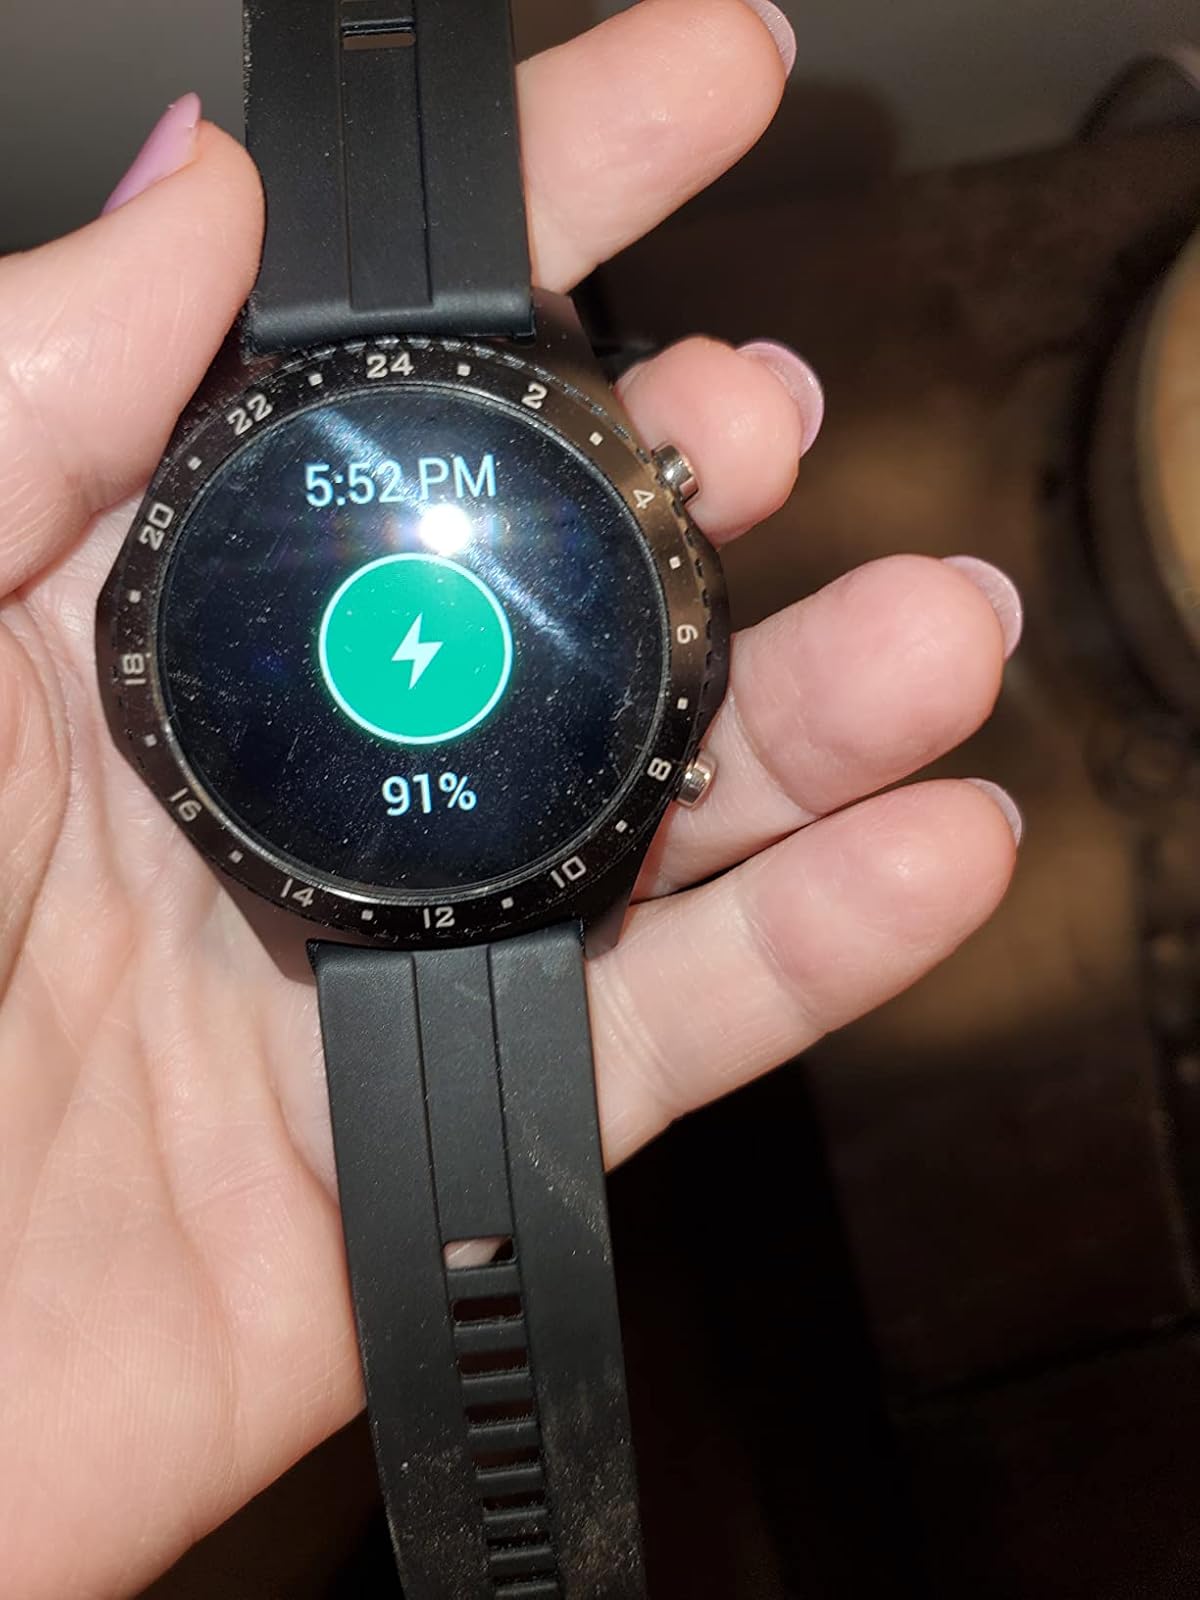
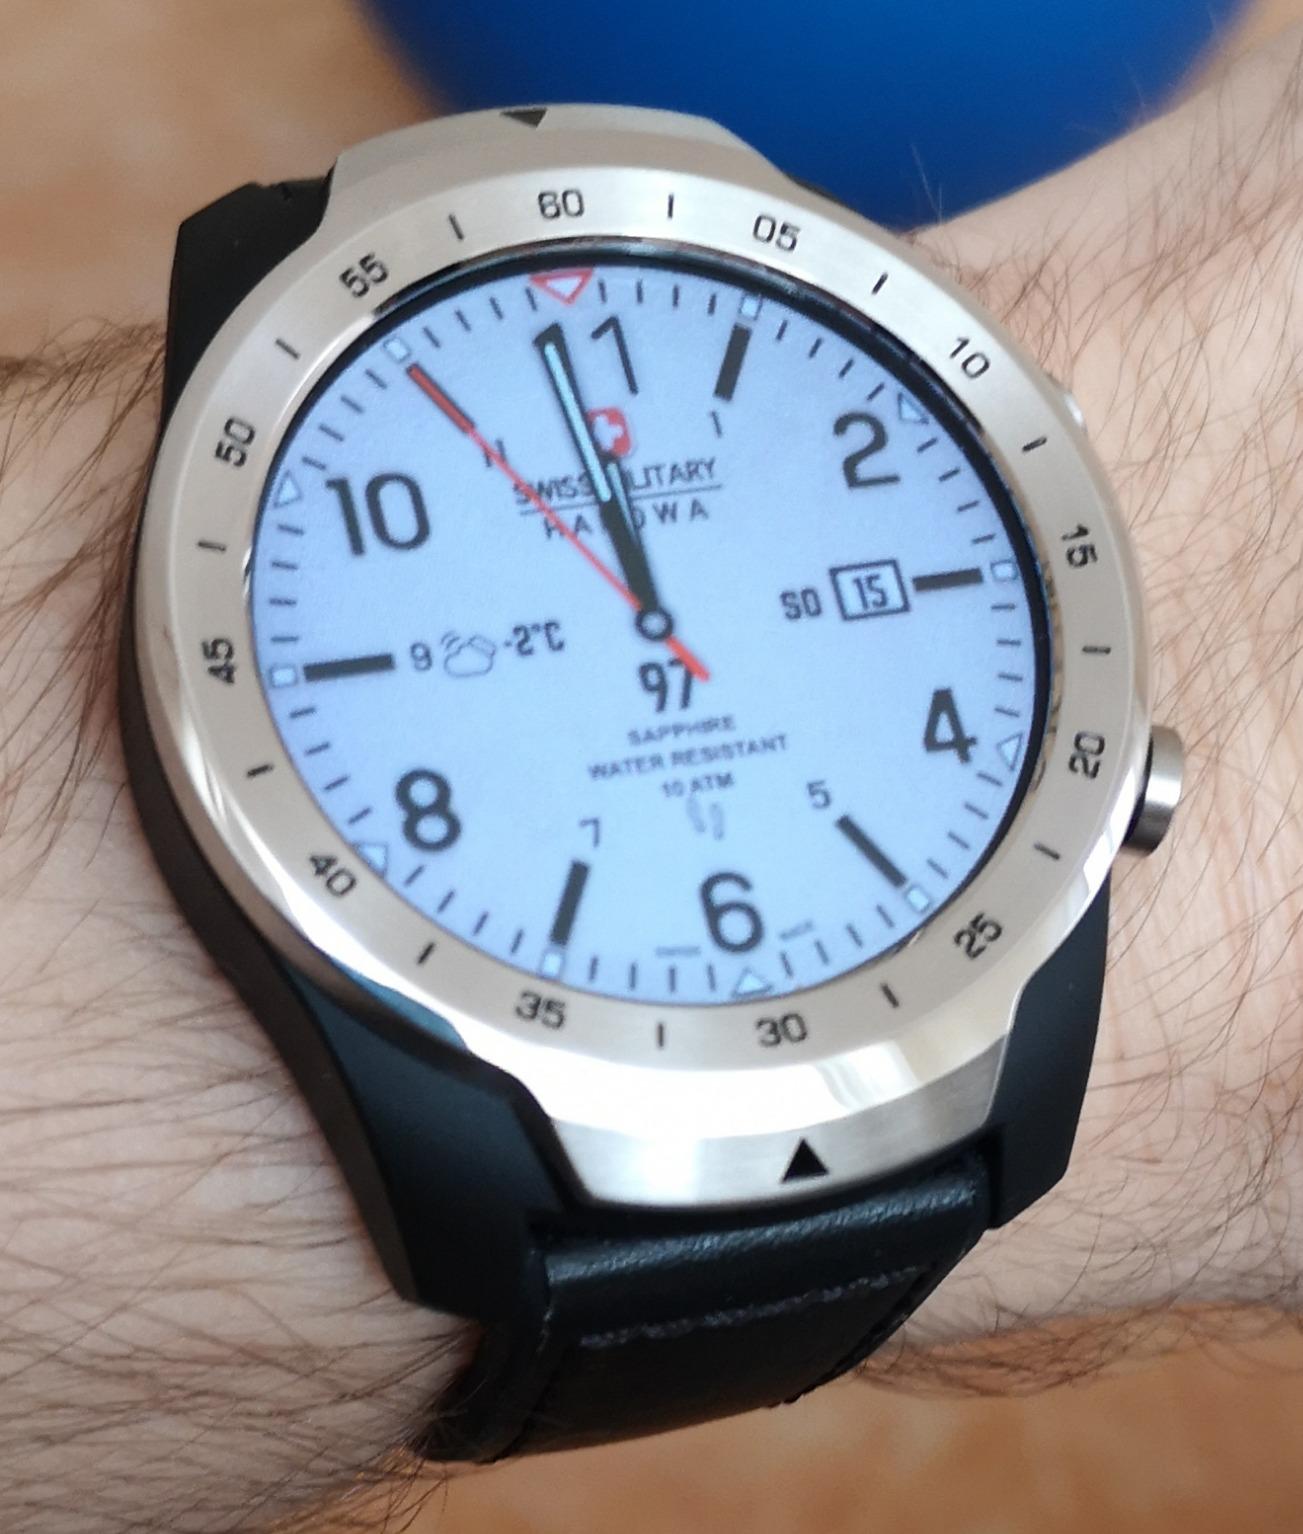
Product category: smartwatch
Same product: no